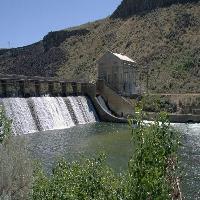
Weather: sun or clear